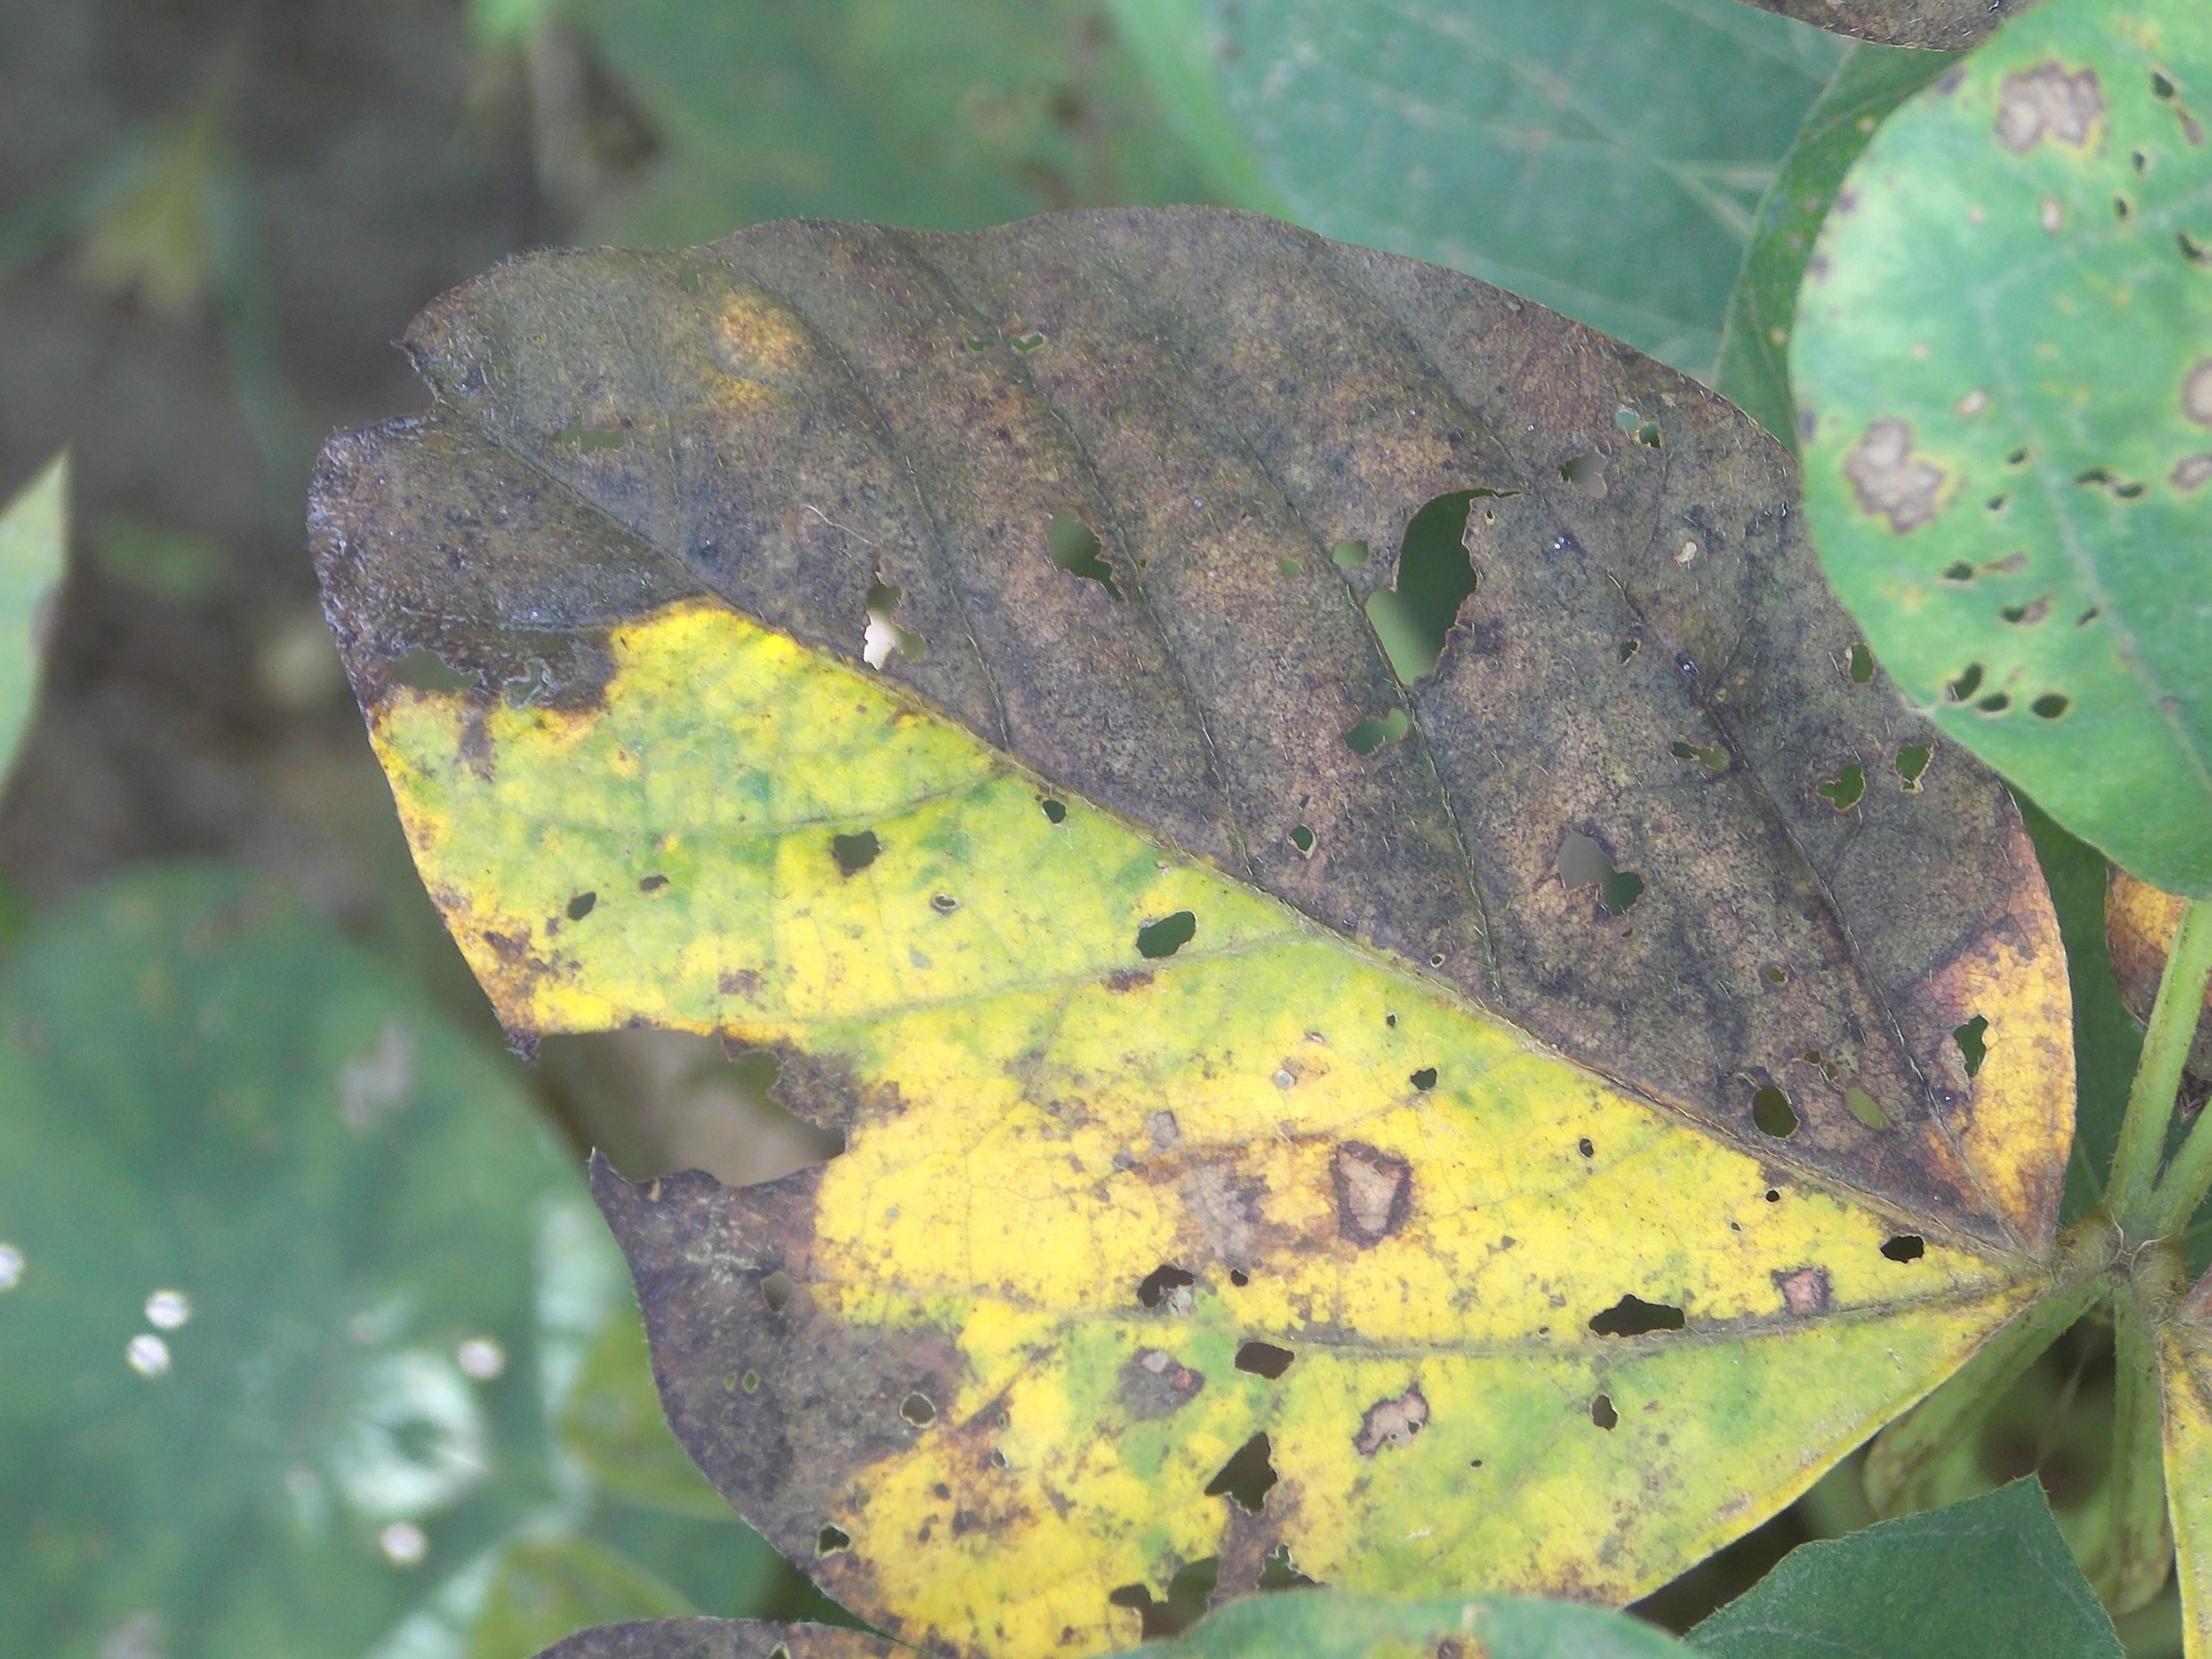
Label: Disease